All Lives Matter

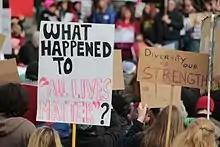
"What happened to 'All Lives Matter'?", a sign at a protest against Donald Trump

According to professor of critical race theory, David Theo Goldberg, "All Lives Matter" reflects a view of "racial dismissal, ignoring, and denial". Philosopher Chris Lebron describes "All Lives Matter" as a "disingenuous retort" that misunderstands the problem raised by Black Lives Matter proponents. On "Real Time with Bill Maher", Bill Maher expressed support for use of the "Black Lives Matter" phrase, stating that "'All Lives Matter' implies that all lives are equally at risk, and they're not".